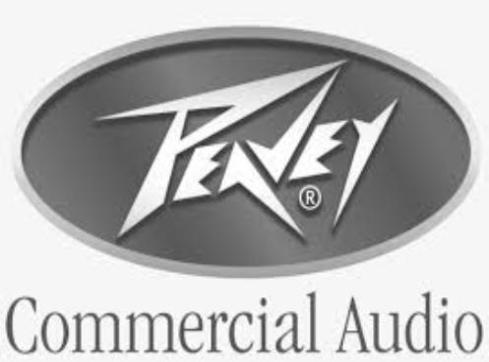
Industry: Electronic